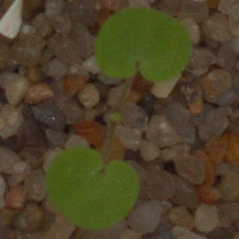
Label: smallflowered_cranesbill